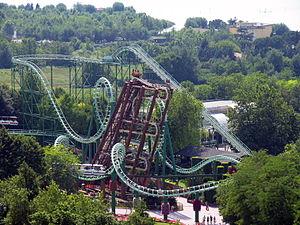
S&S - Sansei Technologies, anciennement S&S Worldwide est un constructeur d'attractions. Il est situé à Logan dans l'Utah et fut fondée en 1994 par Stan et Sandy Checketts.
Sequoia Magic Loop auparavant connu sous le nom de Sequoia Adventure sont des montagnes russes assises du parc Gardaland, situé à Castelnuovo del Garda, en Vénétie, en Italie.
Gardaland est un parc à thèmes italien, situé à Castelnuovo del Garda en Vénétie. Il est adjacent au lac de Garde, duquel il tire son nom.